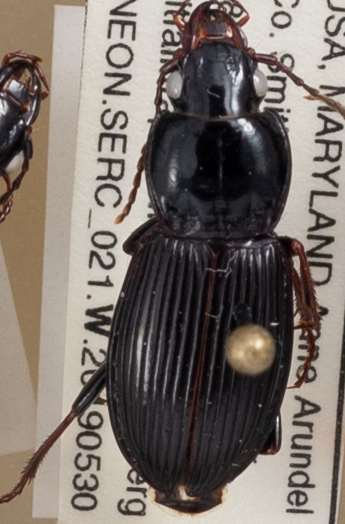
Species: Pterostichus stygicus
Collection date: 2019-05-30
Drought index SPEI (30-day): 1.13
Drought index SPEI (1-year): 2.09
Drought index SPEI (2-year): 1.69